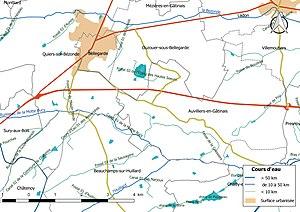
Carte du réseau hydrographique de la commune de fr:Auvilliers-en-Gâtinais (France).
Auvilliers-en-Gâtinais est une commune française située dans le département du Loiret en région Centre-Val de Loire.